String of Pearls (Indian Ocean)

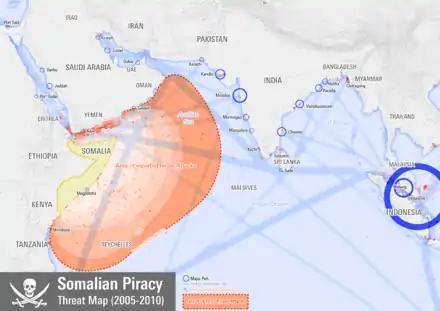
Indian Ocean Piracy

A number of these counter-terrorism and anti-piracy efforts have been conducted in co-ordination with American forces, though Indian officials have traditionally restricted joint military exercises to common interest initiatives, often those under UN sanction. Nevertheless, renewed US interest in countering the threat of Islamic terrorism in South Asia has pushed India and the United States towards more substantive military co-operation. For US military officials and strategists, this growing bilateral relationship is widely seen as an opportunity to counterbalance threats of Chinese regional hegemony. Efforts for bilateral co-operation against rising Chinese power are bolstered by popular fears that China's expanded presence in the Indian Ocean threatens India's economic and military security.